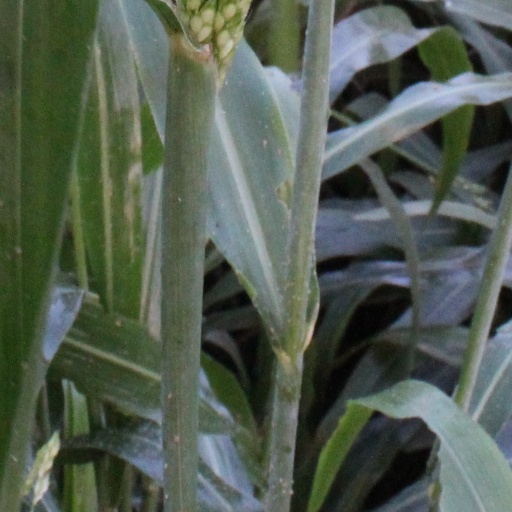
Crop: sorghum